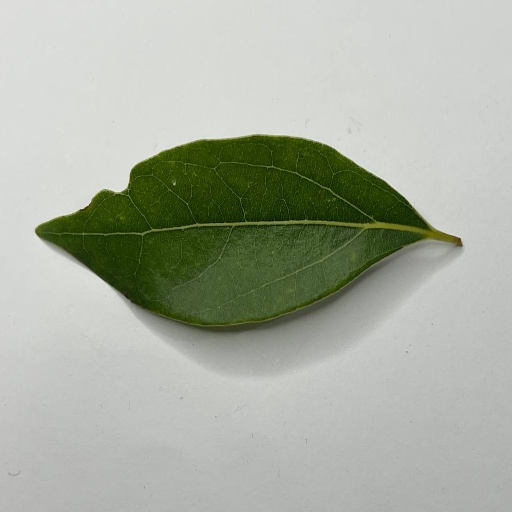
Species: Camphor
Leaf condition: Healthy Leaf